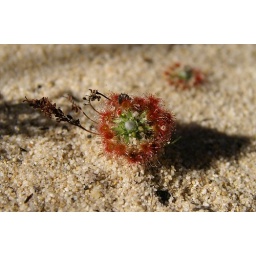
The rosette shown here with old stems and spent flowers along one side. This plant will flower in November.